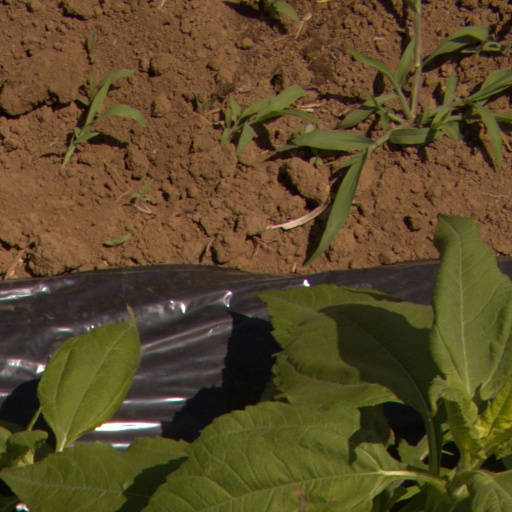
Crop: Jerusalem artichoke